Dobra Bridge (A6)

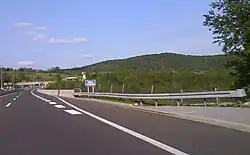

Dobra Bridge is located between the Vrbovsko and Ravna Gora interchanges of the A6 motorway in Gorski Kotar, Croatia, spanning Dobra River. It is long and carries the motorway across five spans. The bridge consists of two parallel structures, both completed in 2003 by Primorje. The bridge is tolled within the A6 motorway ticket system and there are no separate toll plazas associated with use of the bridge. The bridge is located in a water protection area.